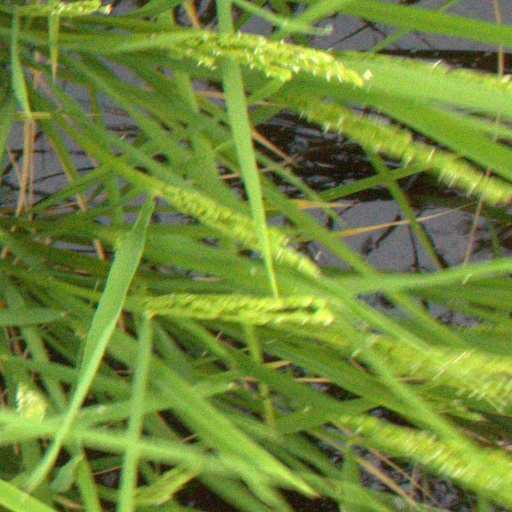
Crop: rice